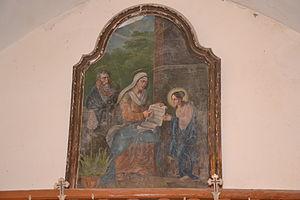
Tableau dédiée à Sainte-Anne (église de La Tourette-Cabardès)
L'église Sainte-Anne est une église située en France sur la commune de La Tourette-Cabardès, dans le département de l'Aude en région Languedoc-Roussillon.